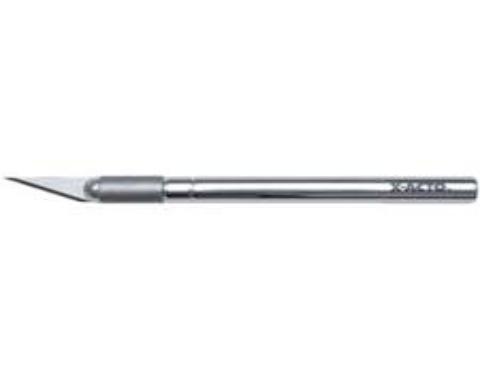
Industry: Necessities